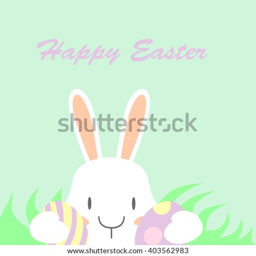
western christian holiday , brought children to the egg .